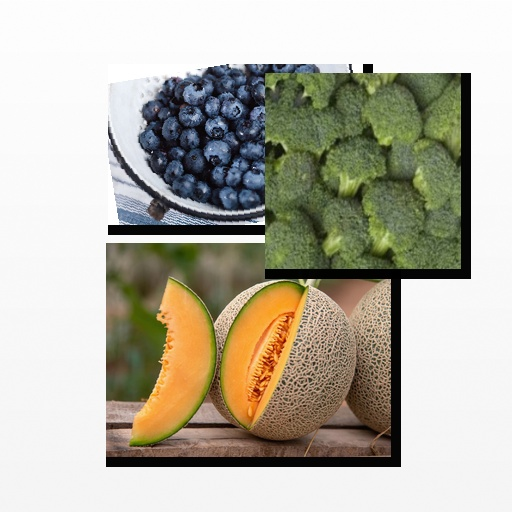
Food items: broccoli, blueberry, cantaloupe